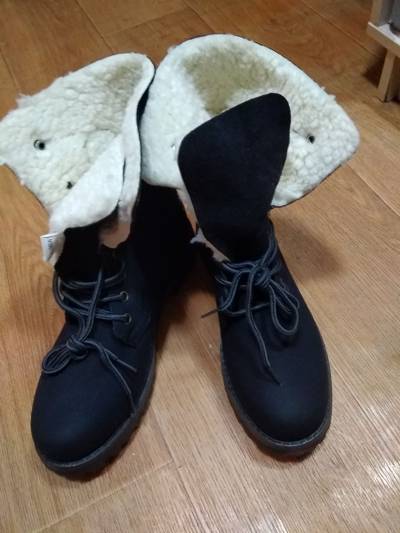
Waste category: shoes